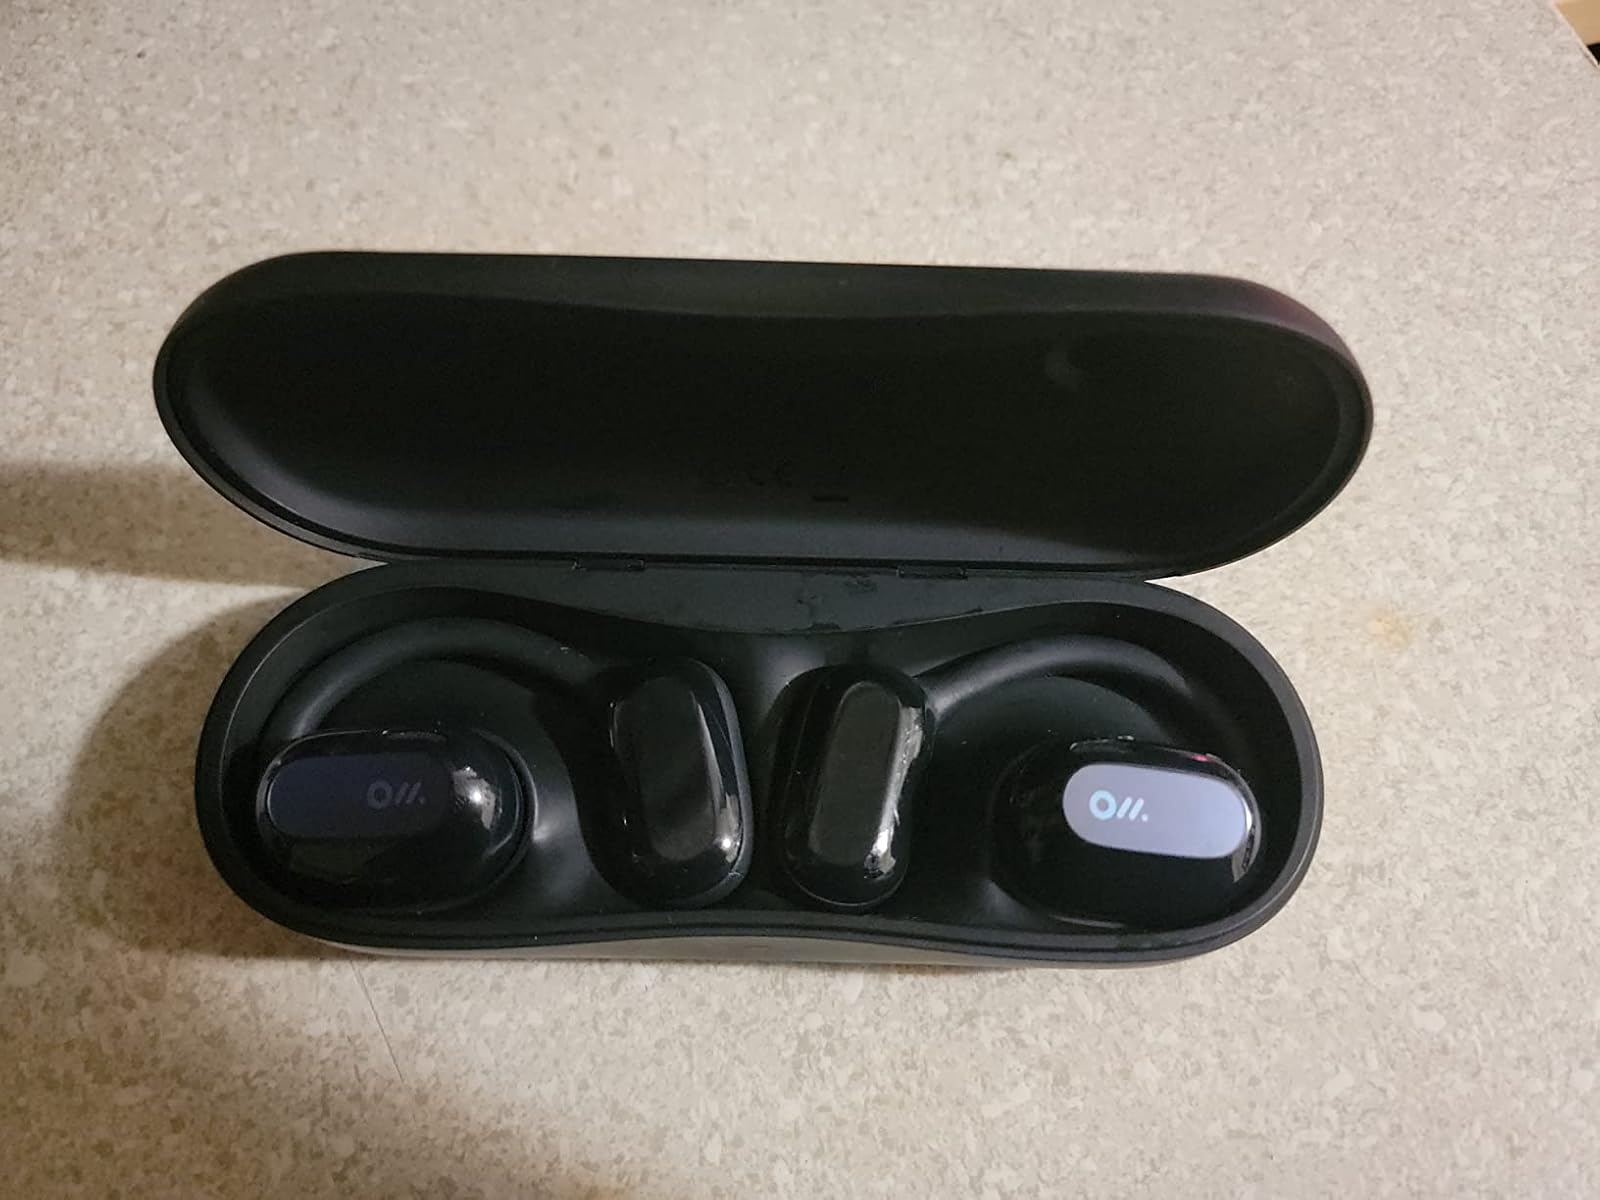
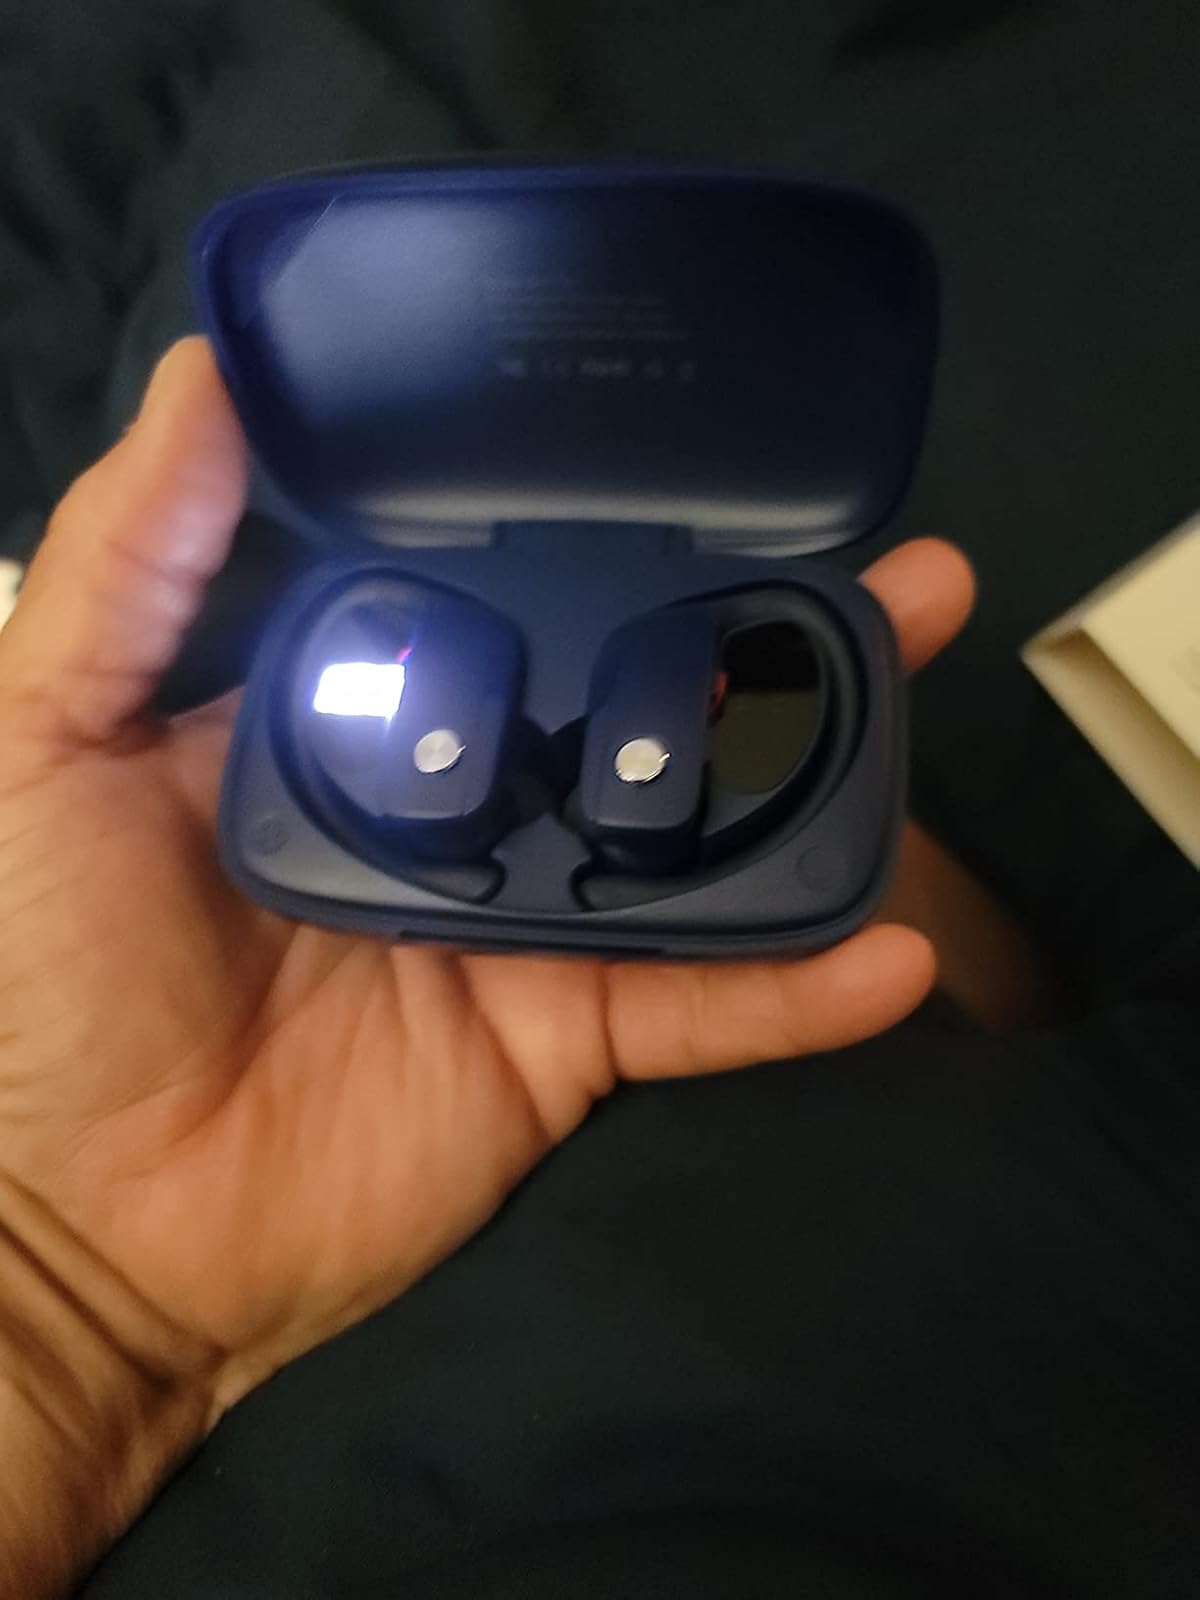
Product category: earbuds
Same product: no